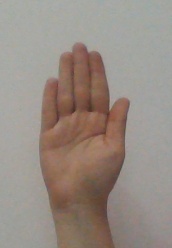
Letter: seen